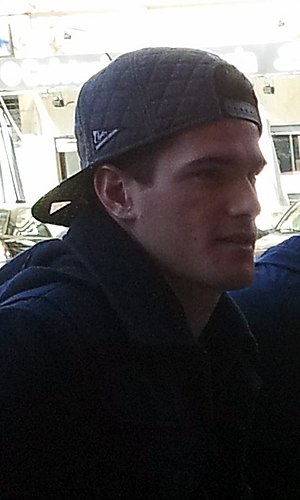
Rodrigo de Paul
Rodrigo Javier De Paul er en argentinsk fodboldspiller. Han spiller i italienske Udinese